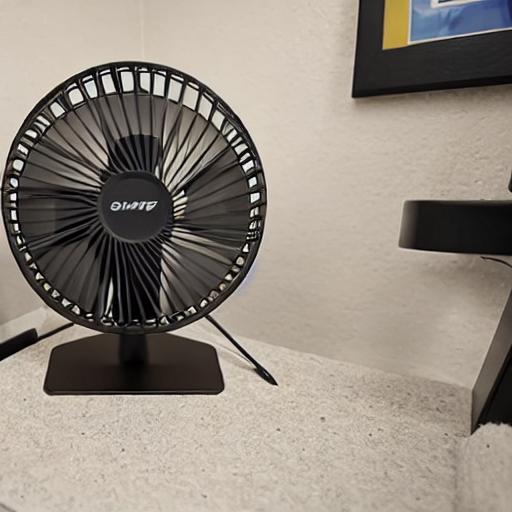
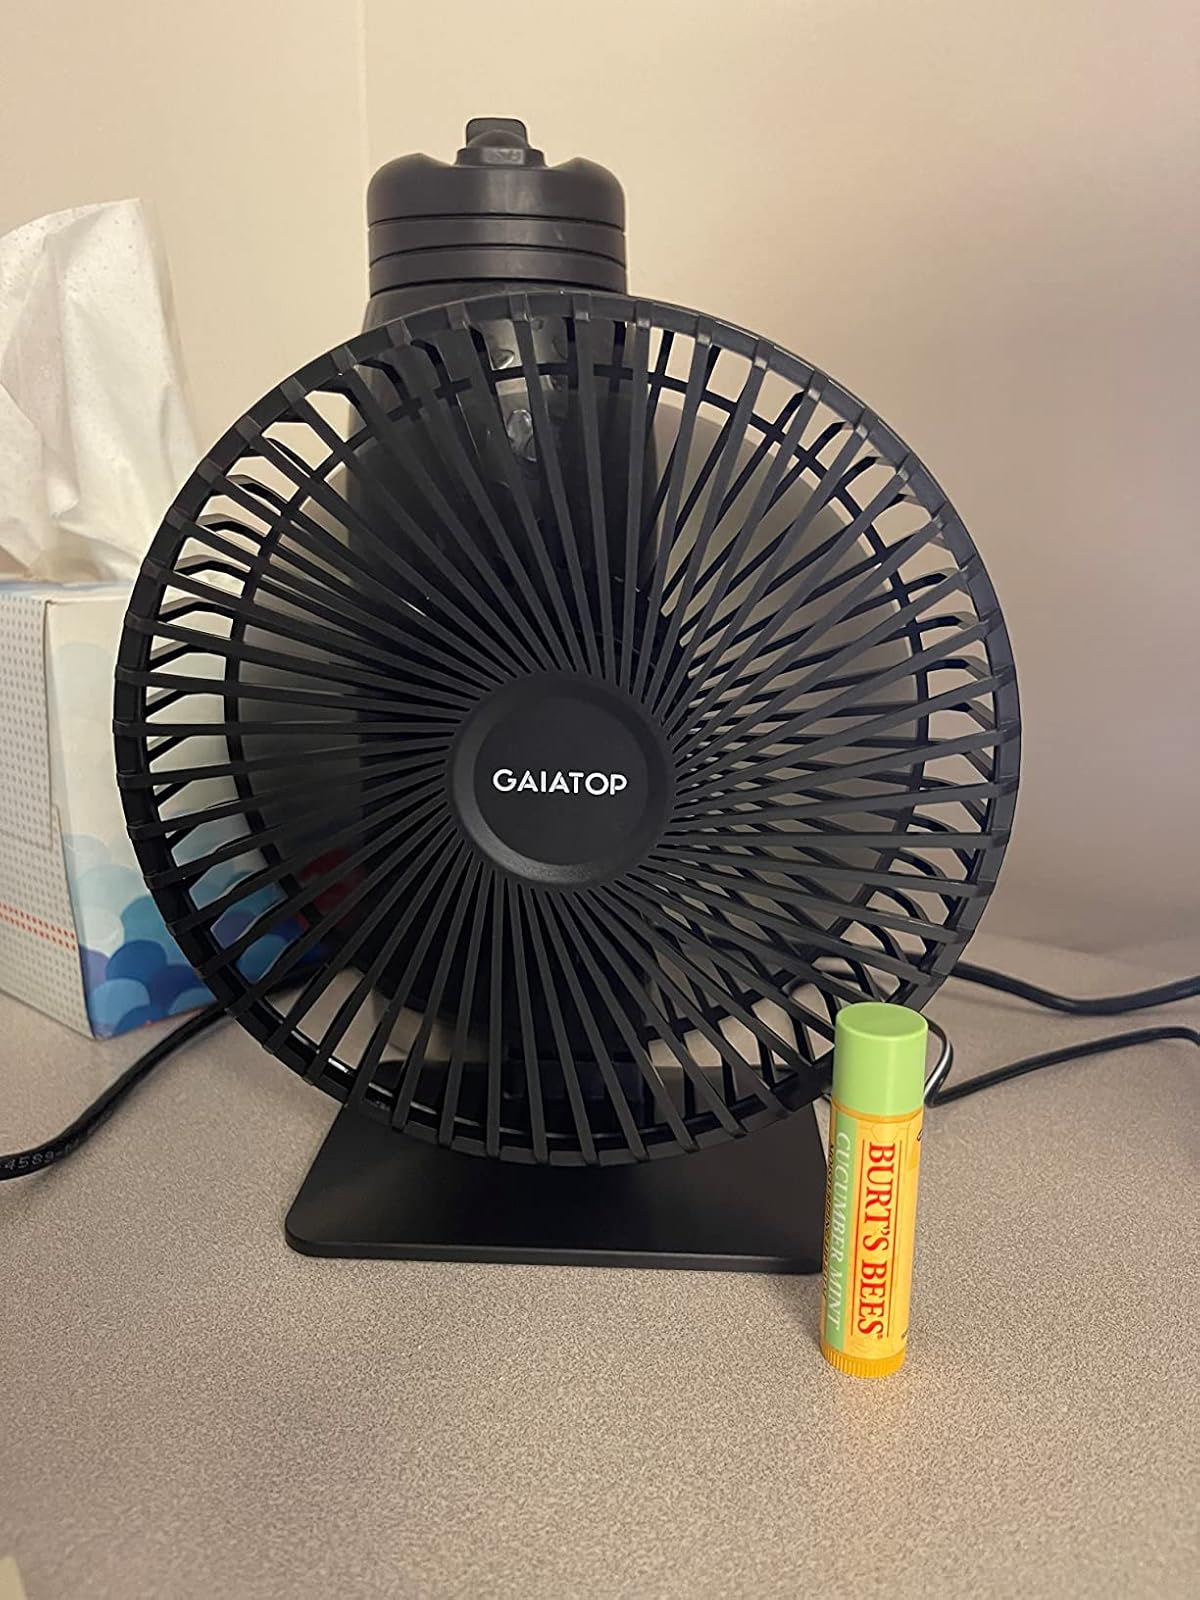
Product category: fan
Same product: no